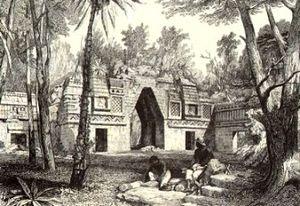
Arche de Labná, représentée par Catherwood en 1843, appartient au domaine public
Frederick Catherwood était un illustrateur et architecte britannique célèbre pour avoir illustré la découverte des ruines de la civilisation maya lors des expéditions de John Lloyd Stephens. Même si Catherwood ne fut pas le premier occidental à explorer certaines des cités mayas, il fut cependant le premier à illustrer avec précision ce qu’il y voyait, au contraire de ses prédécesseurs qui, comme Jean-Frédéric Waldeck, ont parfois eu une imagination débordante. Ses dessins ont donc une grande valeur archéologique, puisque certains sites se sont dégradés par la suite, mais aussi artistique.